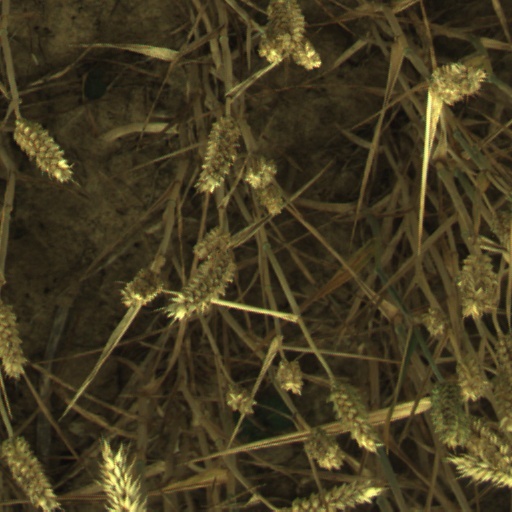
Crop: wheat